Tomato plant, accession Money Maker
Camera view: horizontal (90 deg, fisheye); turntable rotation: 330 degrees
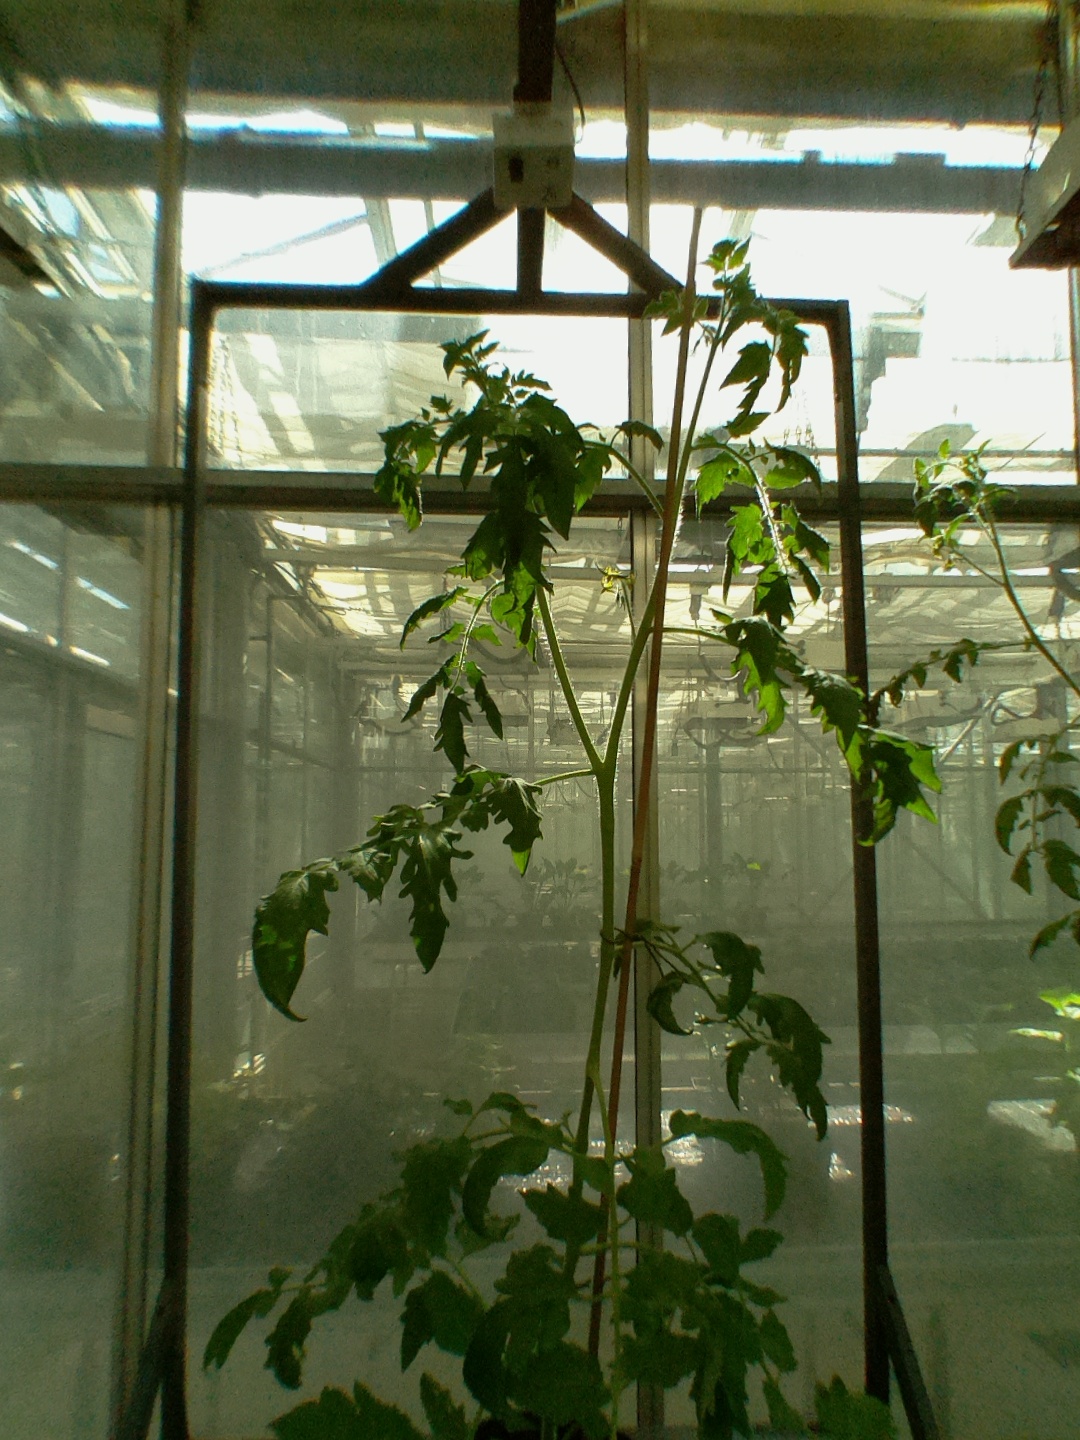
BBCH growth stage 63: 30%-40% of flowers open